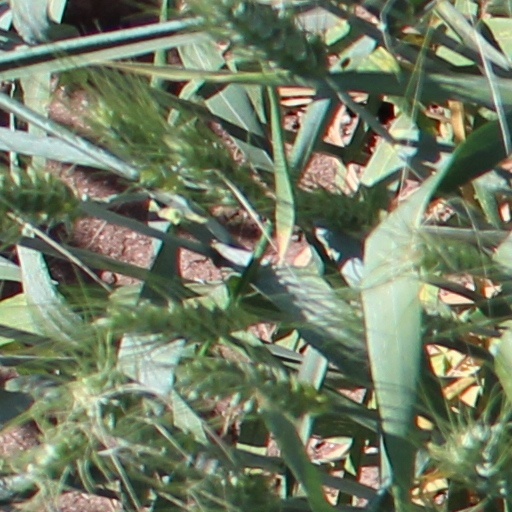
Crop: wheat